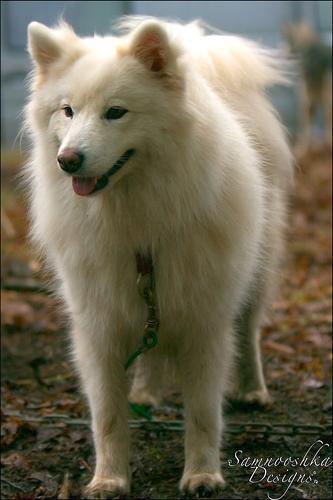
Samoyed